Hillary Clinton 2016 presidential campaign

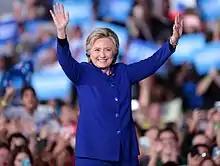
Clinton campaigning on November 2, 2016.

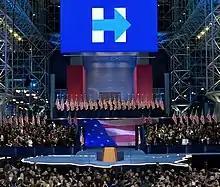
Stage at Clinton's election night celebration at the Javits Center in New York City

Clinton won Iowa by the closest margin in the history of the state's Democratic caucus. Maryland Governor Martin O'Malley suspended his campaign after a distant third-place finish, leaving Clinton and Sanders the only two candidates. The electoral battle turned out to be more competitive than expected, with Sanders winning the New Hampshire primary while Clinton scored victories in the Nevada caucuses and South Carolina primary. On four different Super Tuesdays, Clinton secured numerous important wins in each of the nine most populous states including California, New York, Florida, and Texas, while Sanders scored various victories in between.